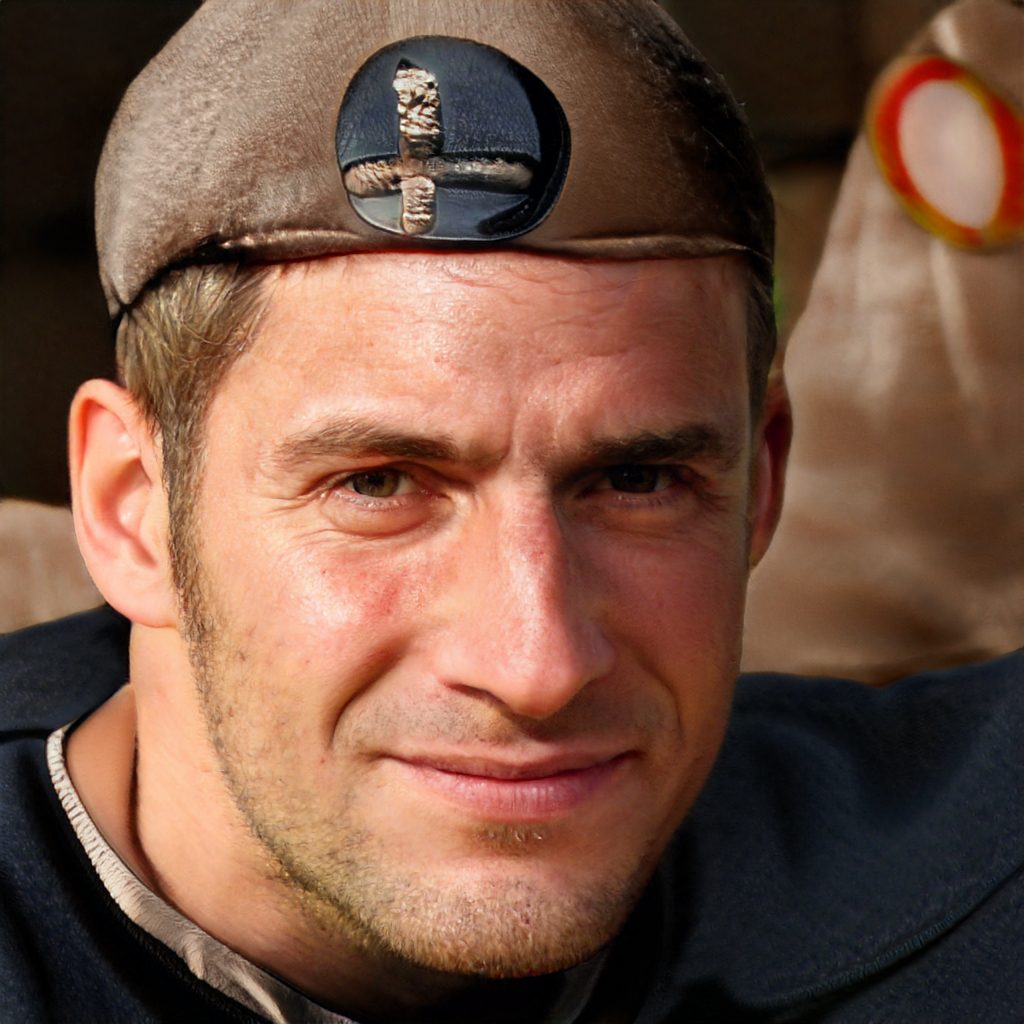
Label: No Watermark